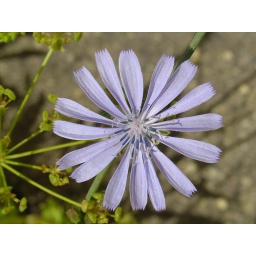
Weed flower growing near elevated train tracks.